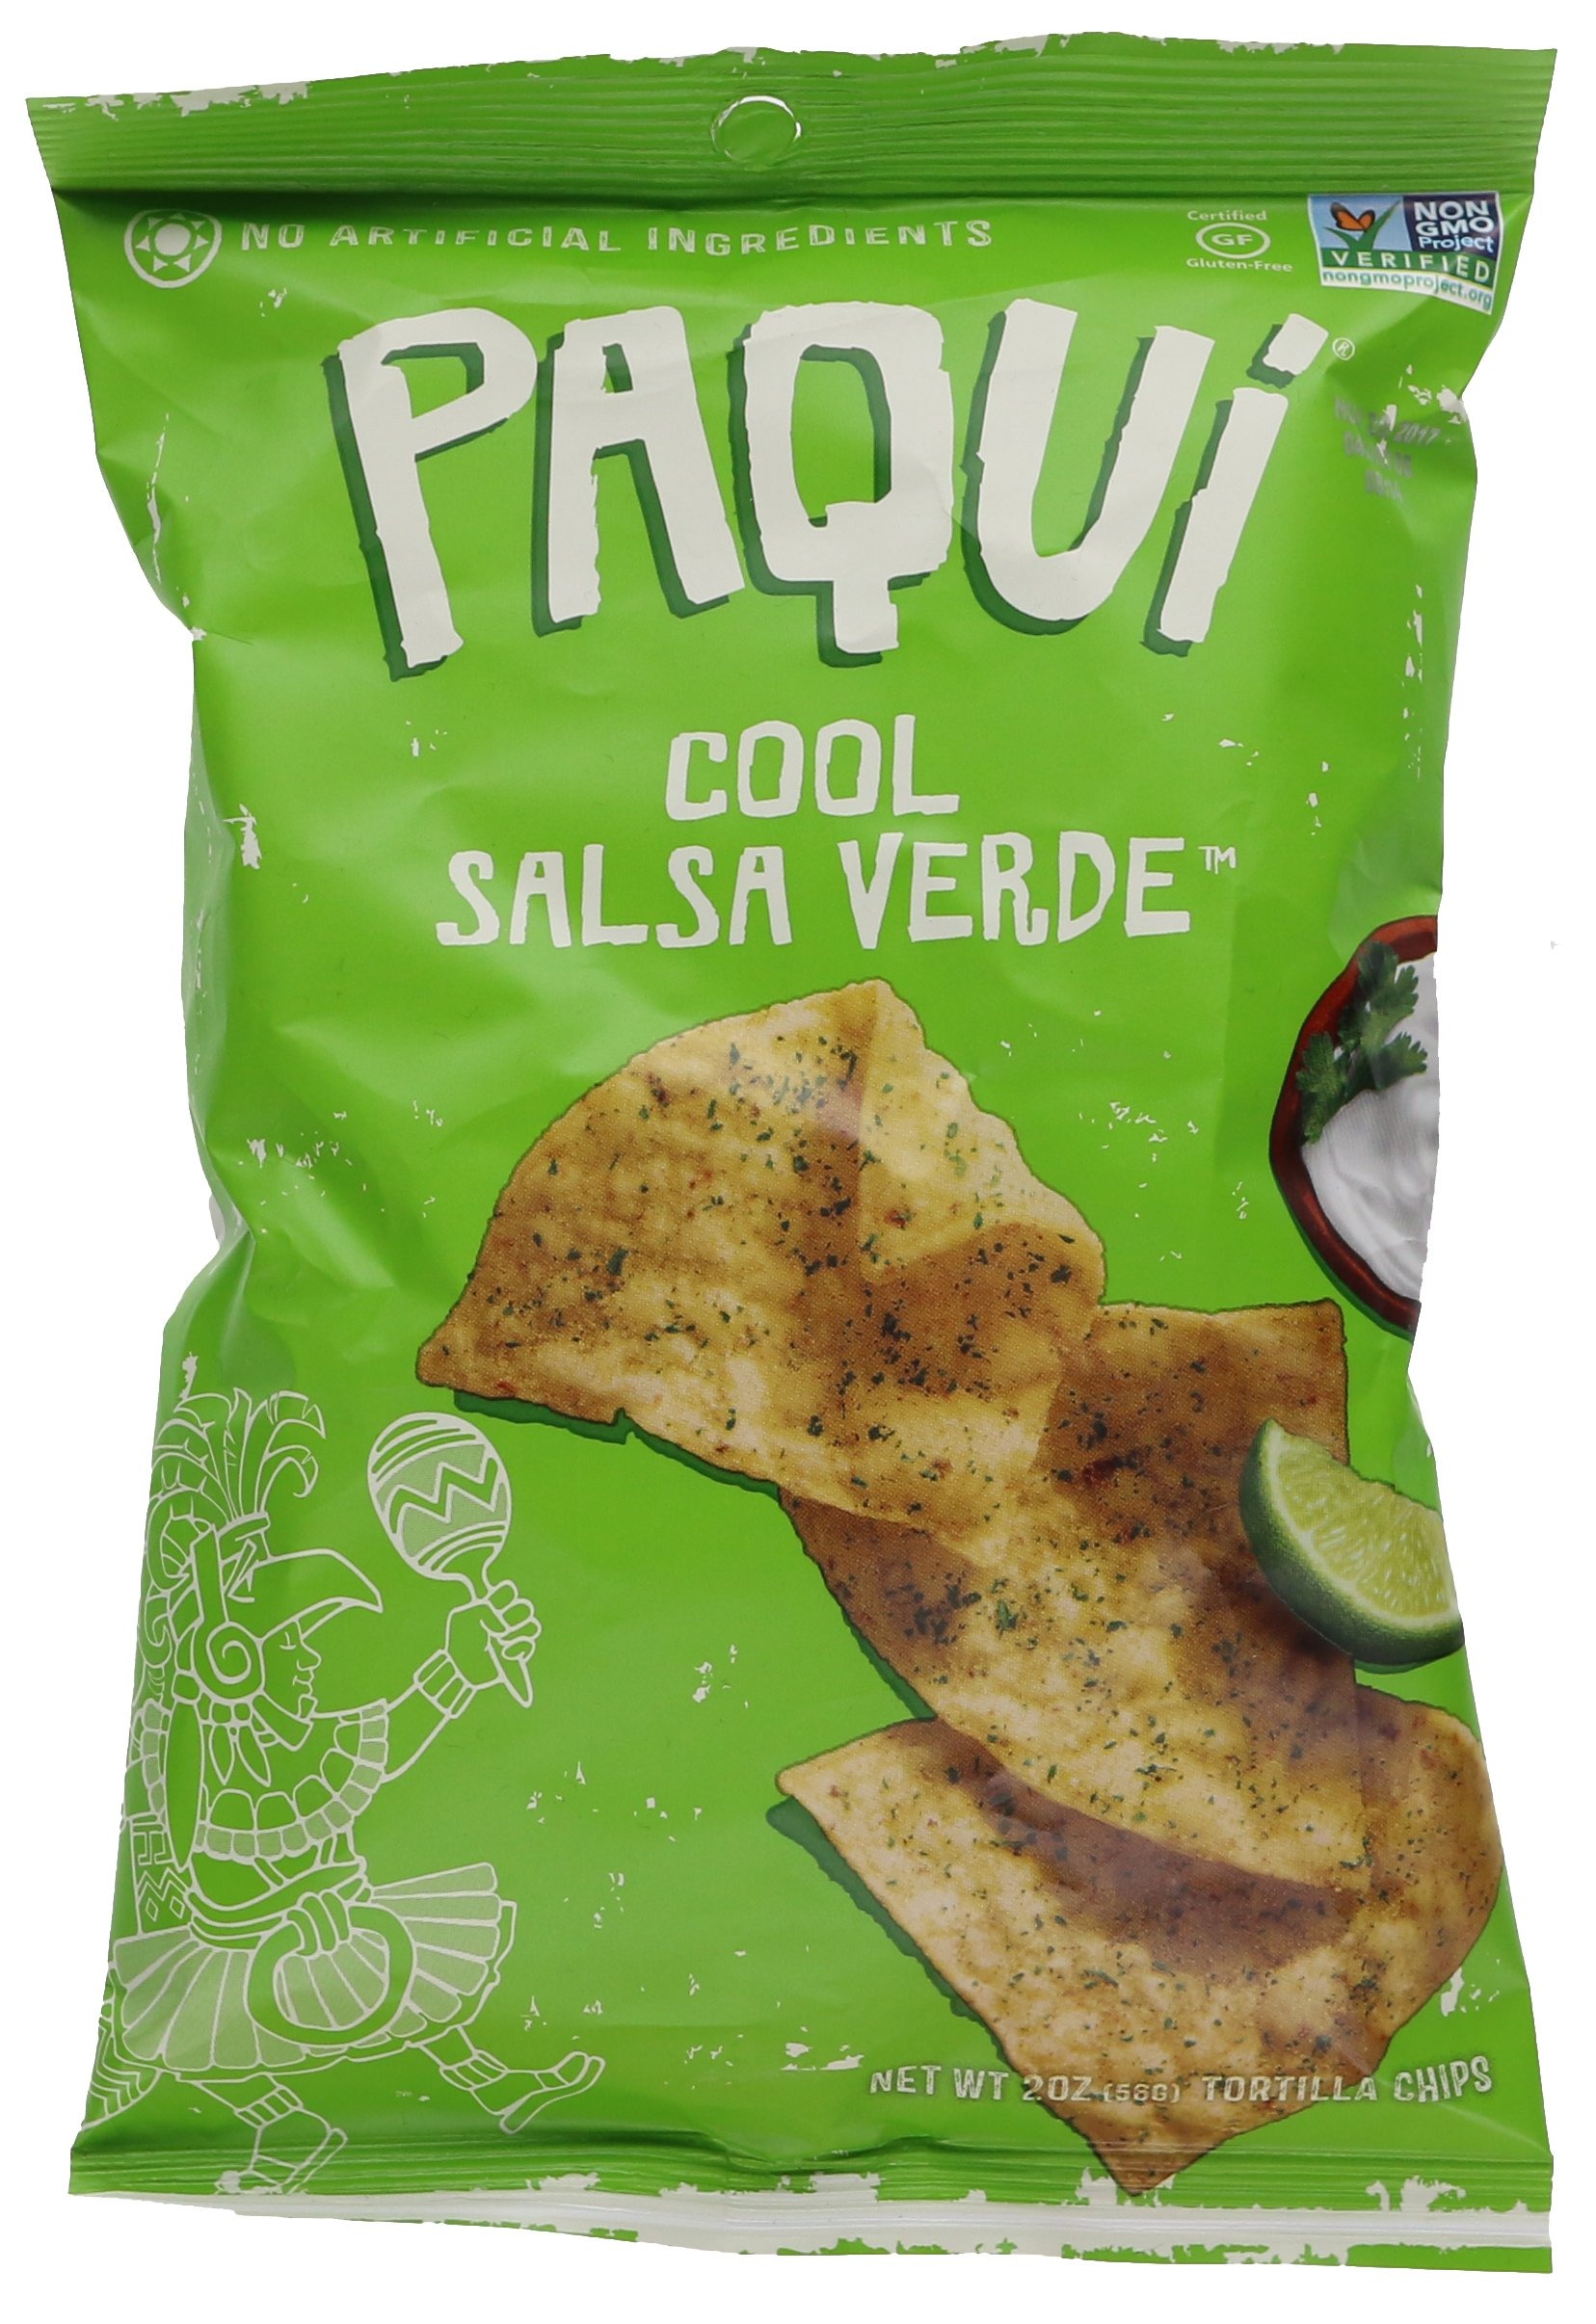
Item Name: Paqui Tortilla Chips, Very Verde Good, 2 oz
Bullet Point: Wonderful Flavor
Value: 2.0
Unit: Ounce

Price: 2.49